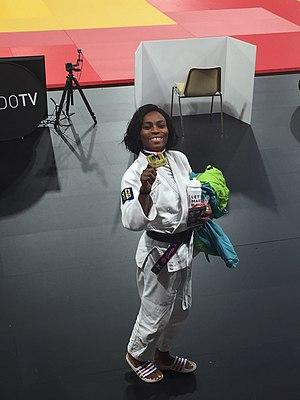
Priscilla Gneto, née le 3 août 1991 à Yopougon, est une judokate française évoluant en moins de 57 kg. Médaillée de bronze lors des Jeux olympiques 2012 à Londres en moins de 52 kg, elle remporte un titre européen en moins de 57 kg en 2017.